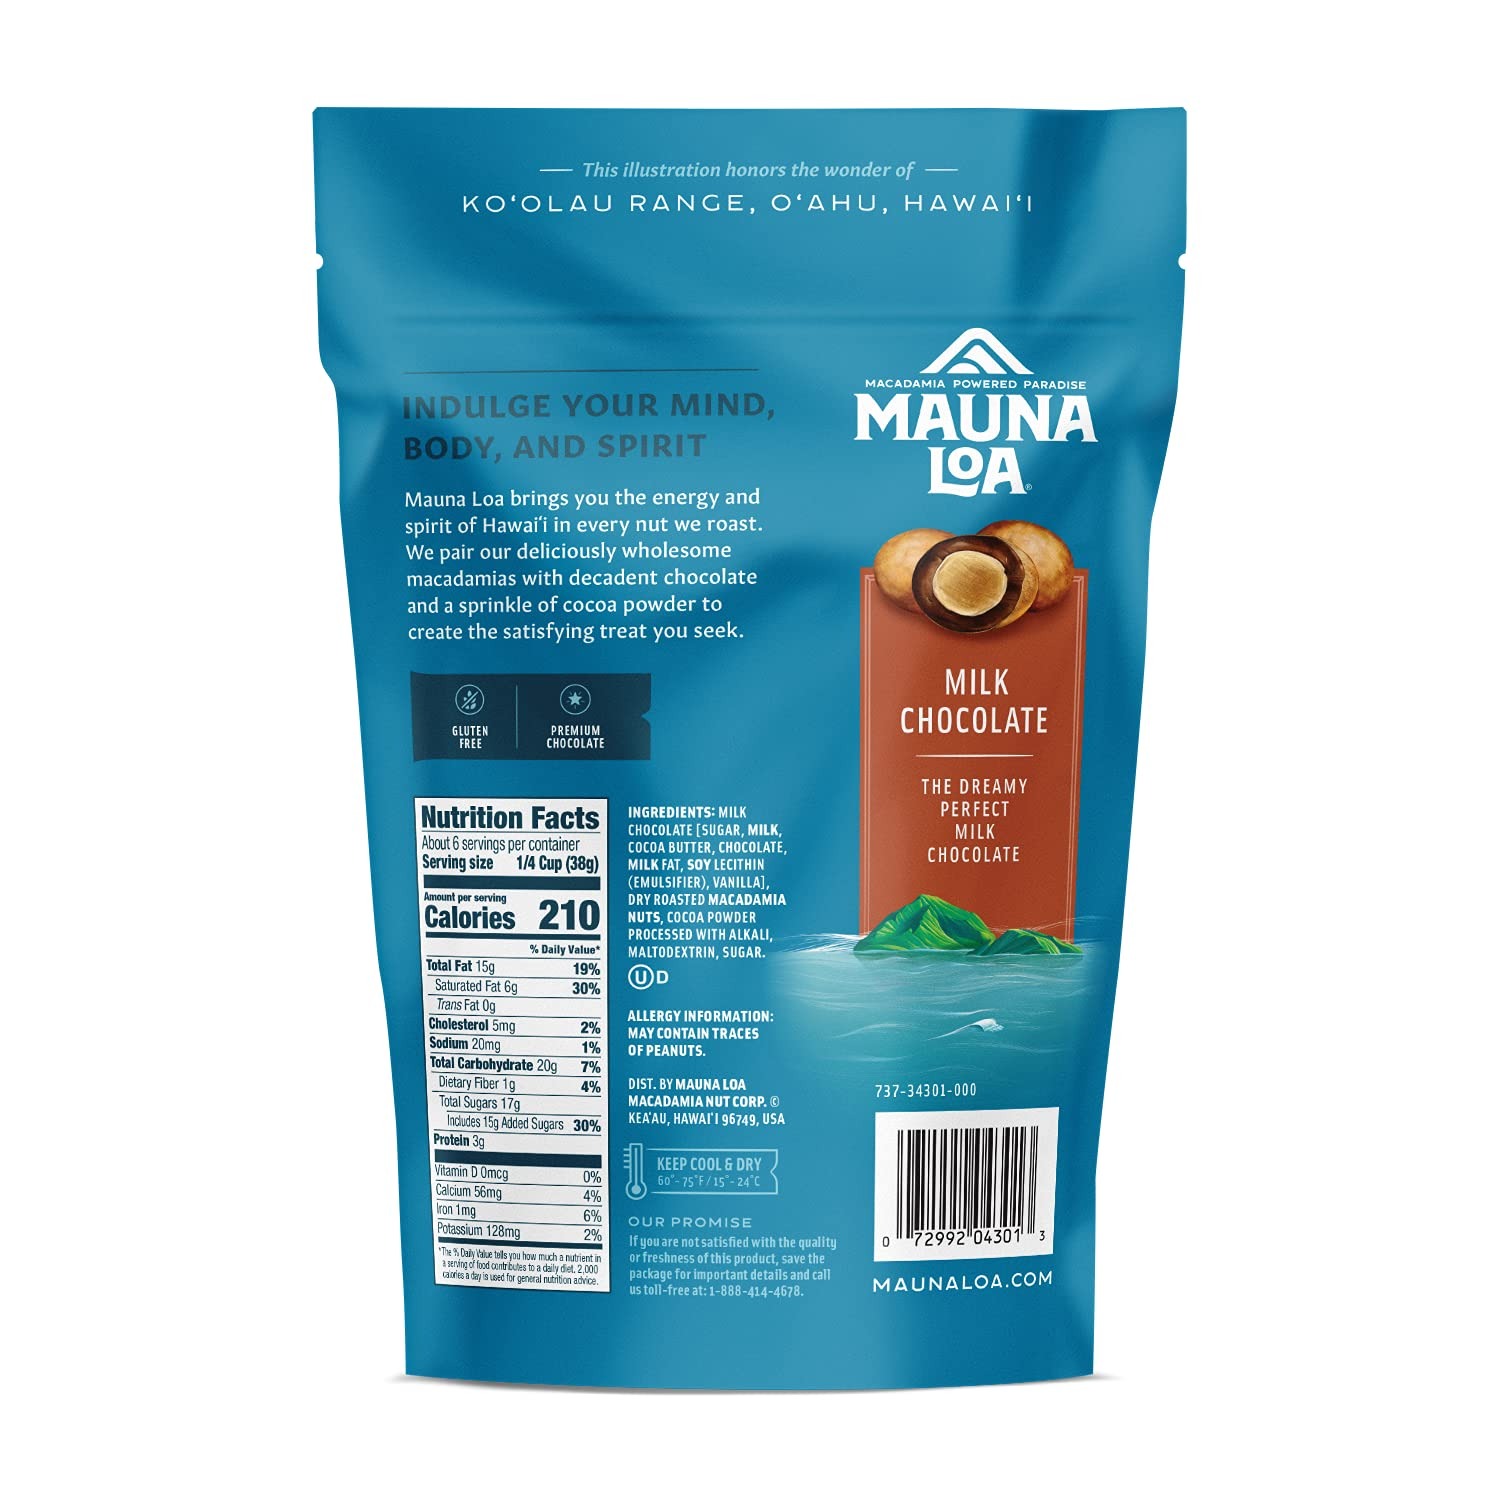
Item Name: Mauna Loa Premium Hawaiian Chocolate Covered Macadamia Nuts, Milk Chocolate, Cocoa Dusted, 8 Oz Bag (Pack of 1)
Bullet Point: 12/8oz. Milk Chocolate Macadamias
Value: 8.0
Unit: Ounce

Price: 21.99